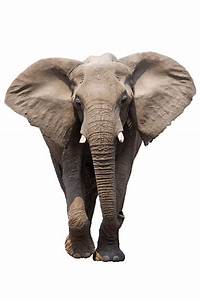
Label: elephant